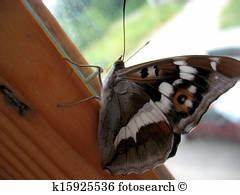
Label: farfalla